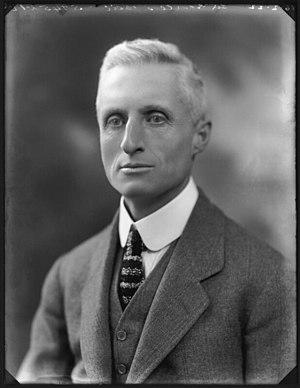
Charles Alfred Bell est un tibétologue indo-britannique qui fut agent britannique au Bhoutan, au Sikkim et au Tibet avant d'être nommé, en 1920, ambassadeur spécial au Tibet. Alex McKay et James Nashold le qualifient d'« ambassadeur de l'Inde-britannique au Tibet ».